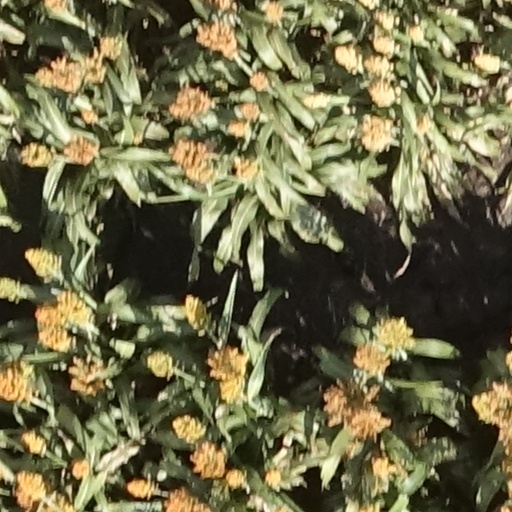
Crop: sorghum